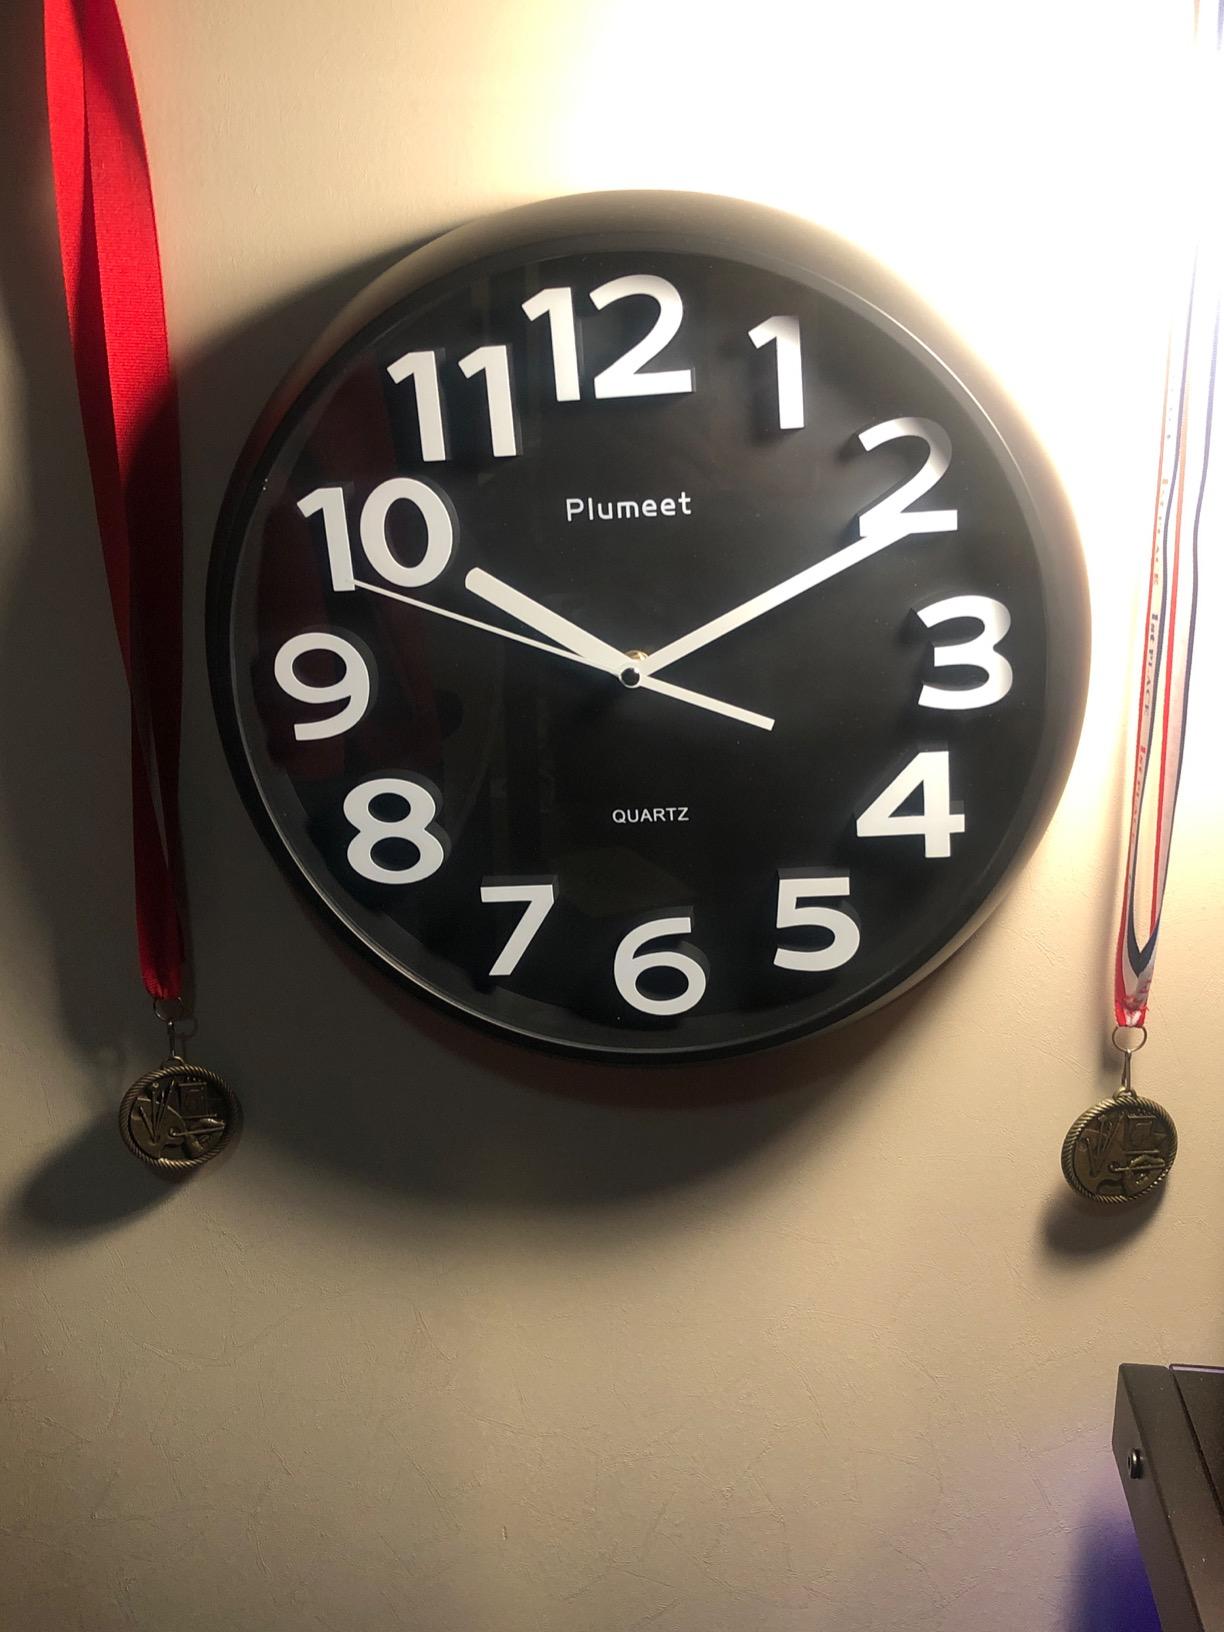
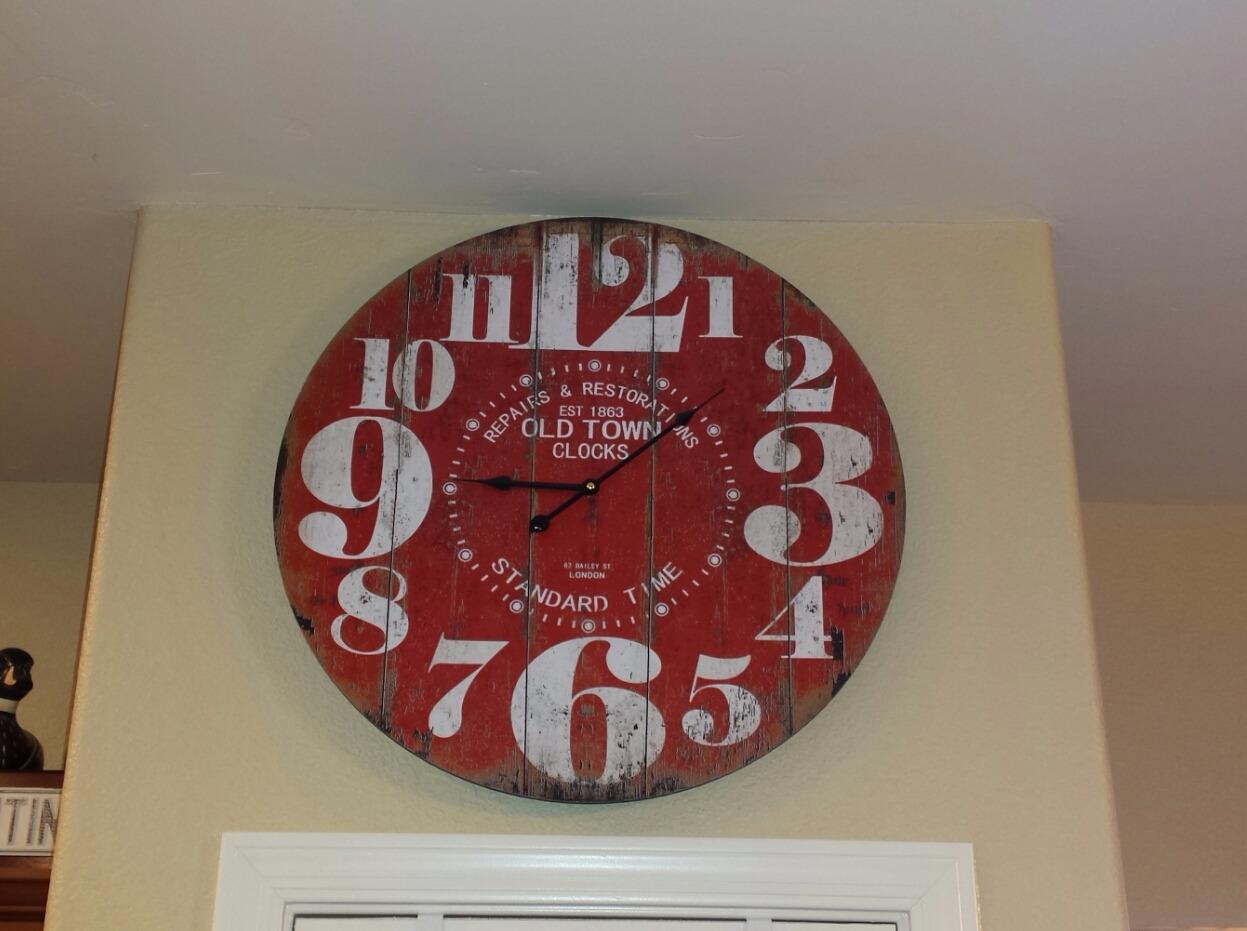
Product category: clock
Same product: no